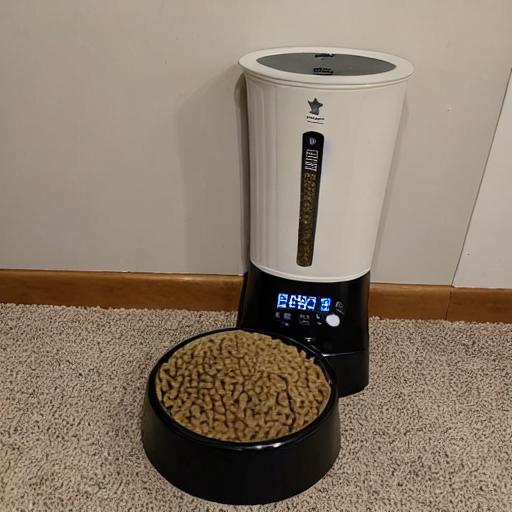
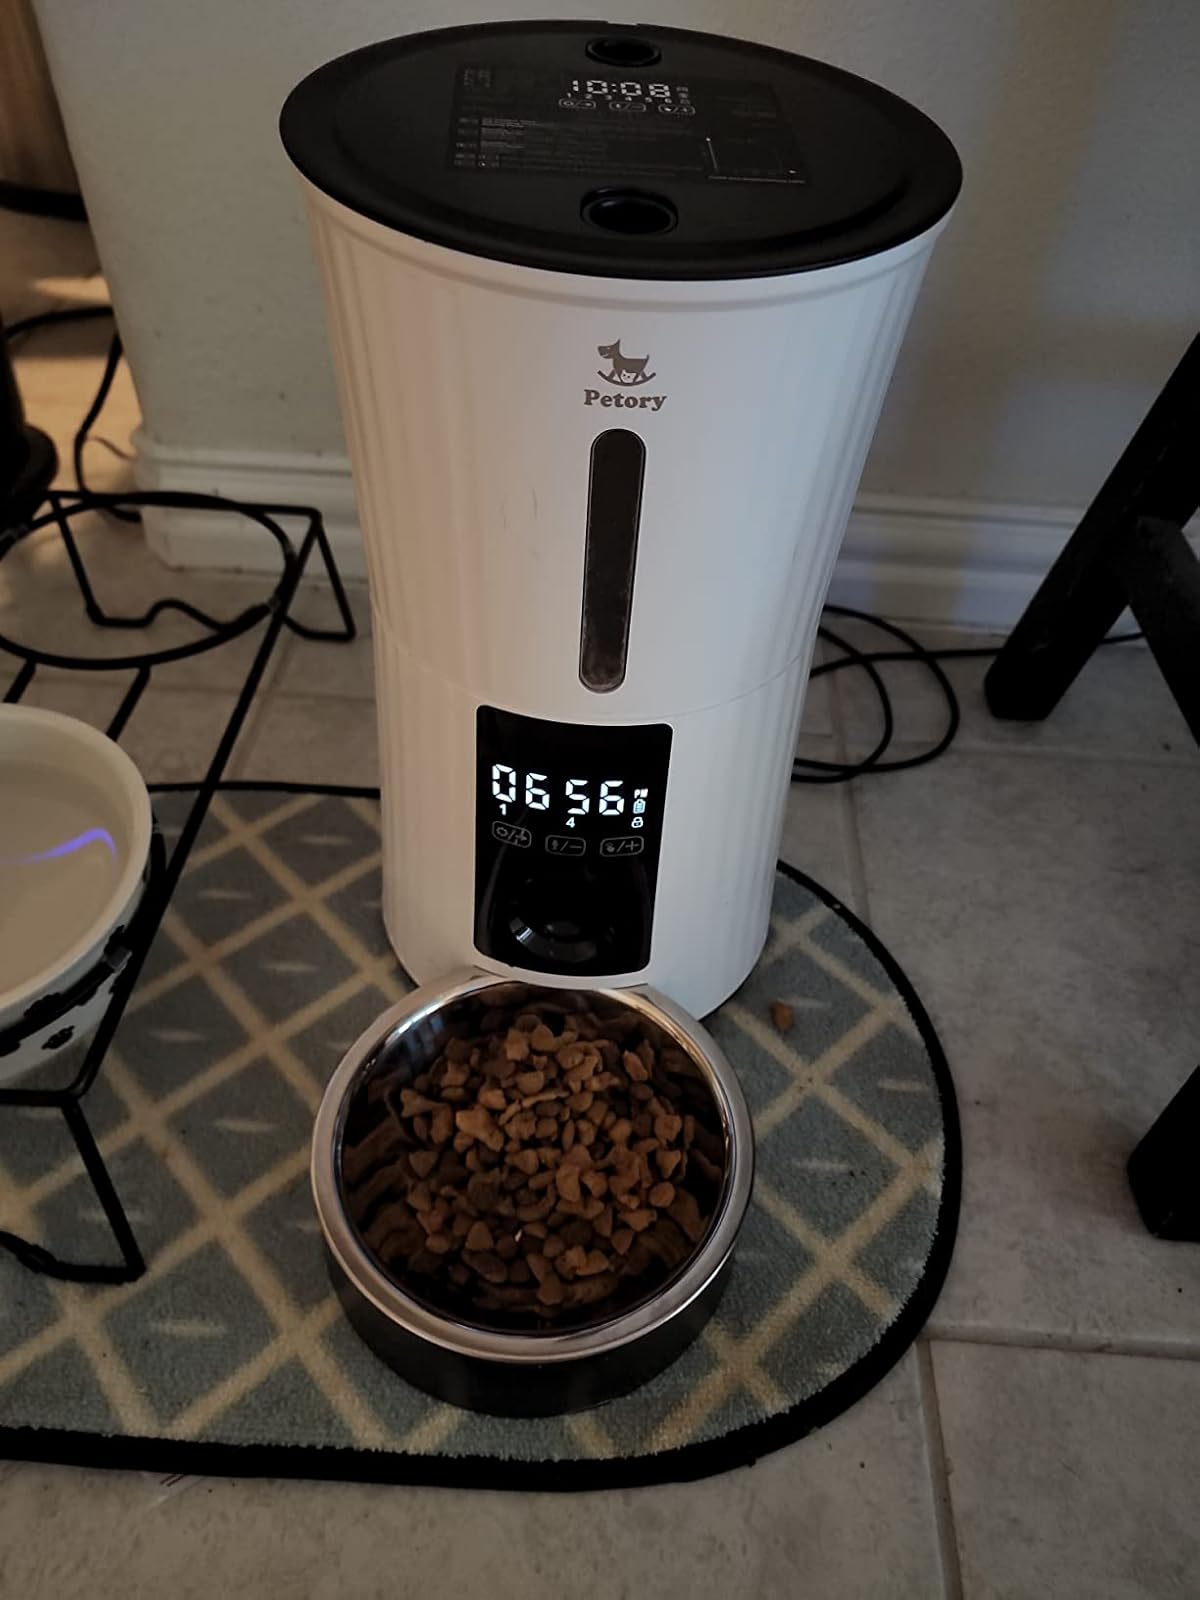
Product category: items_feeder
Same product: no